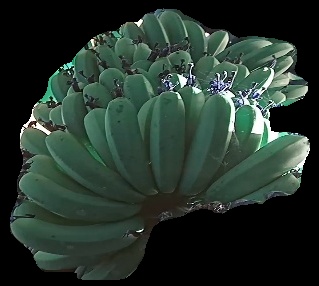
Variety: pachbale
Grade: grade1